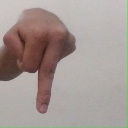
अक्षर: प